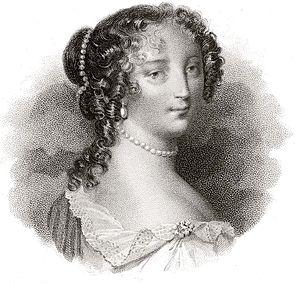
Françoise d'Aubigné, marquise de Maintenon, épouse secrète du roi de France Louis XIV.
Madame de Maintenon, née Françoise d'Aubigné ou, plus rarement, d'Aubigny, baptisée le 28 novembre 1635 à Niort et morte le 15 avril 1719 à la Maison royale de Saint-Louis à Saint-Cyr, est une dame française des XVIIᵉ et XVIIIᵉ siècles qui fut l'épouse puis la veuve de Paul Scarron. Par la suite, elle fut titrée marquise de Maintenon. Elle est la fondatrice de la Maison royale de Saint-Louis.
Le département d'Eure-et-Loir est un département français dont la préfecture, Chartres, est située à 90 km à l'ouest-sud-ouest de Paris. Les villes de Dreux, Châteaudun et Nogent-le-Rotrou en sont les sous-préfectures. Il fait partie de la région Centre-Val de Loire.
Niort est une commune du centre-ouest de la France, chef-lieu du département des Deux-Sèvres.
Cette page concerne l’année 1652 du calendrier grégorien.